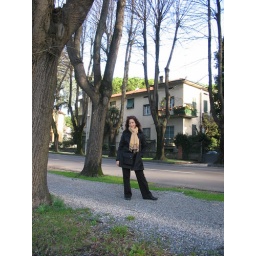
Lucca outside the wall near a loggia of trees